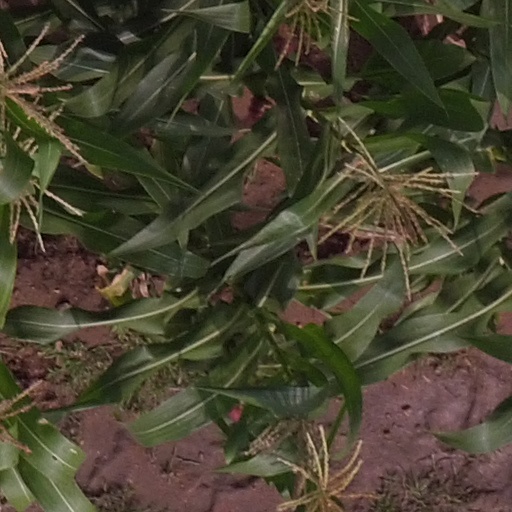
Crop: maize; corn